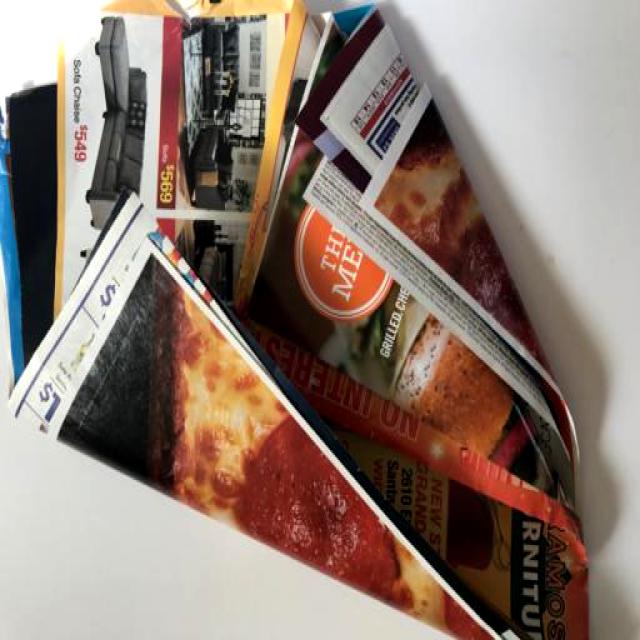
Label: Paper